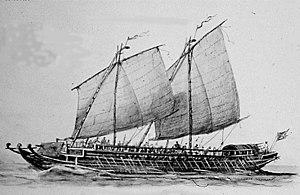
Les lanong sont grandes pirogues à balanciers utilisés par les Iranun et les Banguingui aux Philippines comme navires de guerre du milieu du XVIIIᵉ siècle au début du XIXᵉ siècle.